Edith Ellis

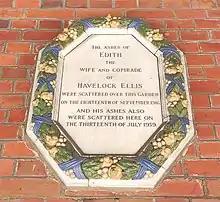
Plaque dedicated to Ellis and her husband at Golders Green Crematorium

Ellis was born on 9 March 1861 in Newton, Lancashire. She was the only child of Samuel Oldham Lees, a landowner, and his wife Mary Laetitia, née Bancroft. She was born prematurely after her mother sustained a head injury during pregnancy and she died when Ellis was an infant. In December 1868, her father married Margaret Ann (Minnie) Faulkner and in time she had a younger half-brother. She did not get on well with her father or his new wife. She was educated at a convent school in 1873 until her father realised that she was taking a strong interest in the Catholic faith. She was removed from the school and sent to another.